Nurra

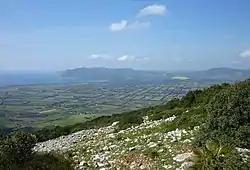

In the Middle Ages Nurra was a "curatoria" in the Giudicato di Torres, rich with salt mills and silver mines. From the 12th century it was owned by the Branca branch of the Doria family of Genoa, who had acquired it at the extinction of the "giudicato" family and kept it until the end between the Republic of Genoa and the Crown of Aragon in the 14th century. This was depopulated the area, and in 1347 many of the villages were reduced to ghost towns, and the remaining ones suffered equally in the subsequent war between Aragon and the Giudicato of Arborea.